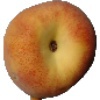
Label: Peach 1